Sir John Brownlow, 3rd Baronet

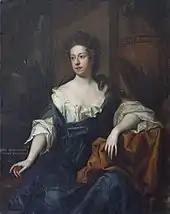
Portrait of Alice Sherard, Lady Brownlow

Sir John Brownlow, 3rd Baronet (26 June 1659 – 16 July 1697) of Belton House near Grantham in Lincolnshire, was an English member of parliament. He built the grand mansion of Belton House, which survives today.